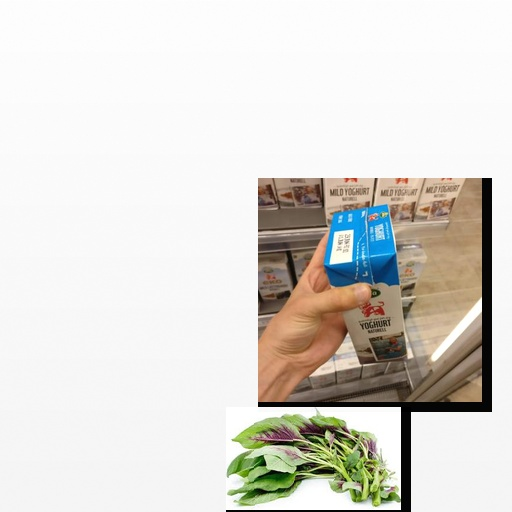
Food items: natural_yogurt, amaranth